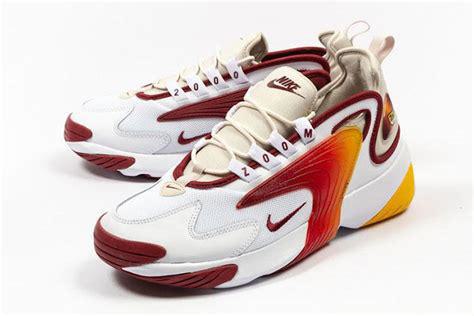
Brand: Nike
Model: Zoom 2K